Antonio Bautista

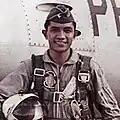
Antonio Bautista circa 1964

Antonio Marfori Bautista (September 17, 1937 – January 11, 1974) was an F-86 Sabre pilot who served in the Philippine Air Force. He served in the aerobatic display team the Blue Diamonds and fought against rebels in the south of the country. He was killed in action in January 1974.